Men in War

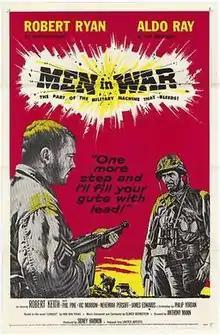
Original film poster

Men in War is a 1957 black-and-white American war film about the Korean War directed by Anthony Mann and starring Robert Ryan and Aldo Ray as the leaders of a small detachment of American soldiers cut off and desperately trying to rejoin their division. The events of the film take place on one day; 6 September 1950. The picture was based on a 1949 World War II novel of the Normandy campaign "Day Without End" by Van Van Praag that was retitled "Combat" in 1951. Made soon after the end of the Korean War, which was still very much in the minds of the American public.